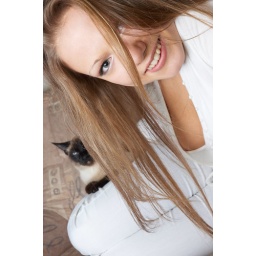
young smiling girl in white with cat sitting on her leg